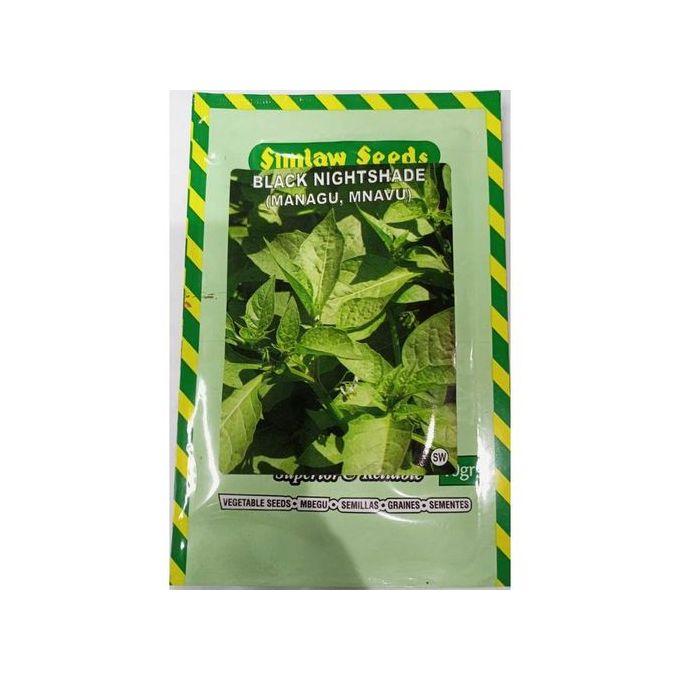
Eneo kubwa la wazi lenye ardhi tambarare na milima lenye uoto wa asili ikiwa ni pamoja na nyasi fupi, vichaka, pamoja na miti, ikiashiria ni mandhari nzuri na safi kwaajili ya hifadhi.